Describe the emotion expressed in this image:  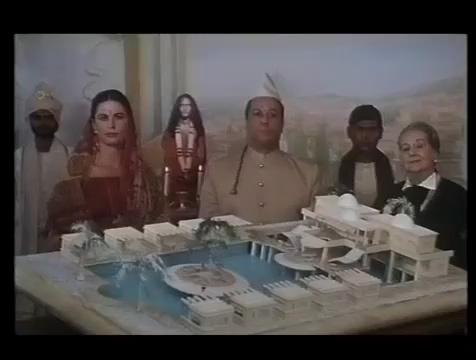
This person displays Suffering, valence and arousal with moderate intensity.